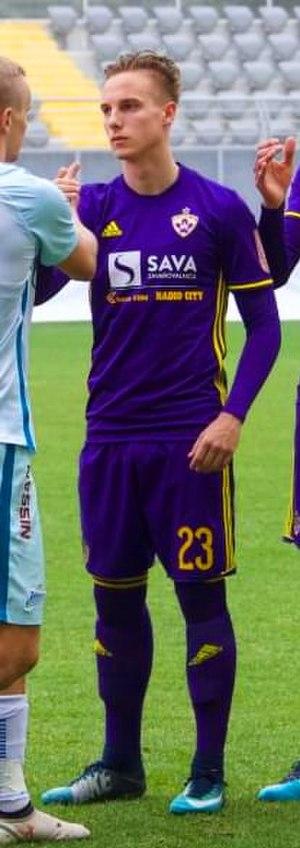
Žan Kolmanič né le 3 mars 2000 en Slovénie est un footballeur slovène qui évolue au poste d'arrière gauche au NK Maribor.